Boundary marker

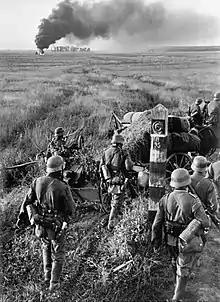
German troops at the Soviet state border marker during Operation Barbarossa, 1941

Glacial erratics and similar natural stones were often used as boundary markers between properties. Knowledge of their locations was typically maintained by oral tradition, wherein men of each house would walk the length of the border. These stones then became boundary markers for municipalities, and eventually provinces and countries. For example, Kuhankuono is a stone that marks the multipoint border between seven municipalities in Kurjenrahka National Park near Turku. Today, however, steel rods topped with a cube painted orange are usually used. Municipalities often post a traffic sign featuring their coat of arms on the border on major roads. On the Finnish-Russian border, many historical border stones, marked with Swedish and Imperial Russian symbols, are still in use. The actual Finnish-Russian border is marked by small white bollard, but on both sides of the border there are large striped bollards decorated with a coat of arms: a blue/white bollard on the Finnish side, a red/green bollard on the Russian side. Artificial cairns are found on the Norway-Russia-Finland tripoint (Treriksrøysa) and Norway-Sweden-Finland tripoint (Three-Country Cairn). The Sweden-Finland border on Märket is marked with holes drilled to the rock, because seasonal pack ice can shear off any protruding markers. In folklore, a type of haltija, "rajahaltija", a kind of a local spirit, was believed to haunt borders that had been unjustly moved.